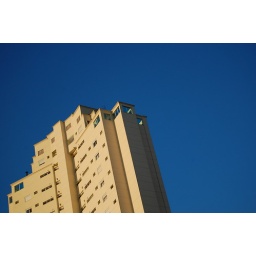
in the blue sky